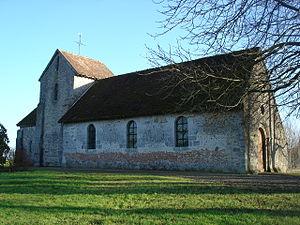
Eglise Saint Rufin et Saint Valère de Pierre-Morains (12e siecle), Marne, France
Cet article recense les monuments historiques de la Marne, en France.
Cet article recense les monuments historiques français classés en 1915.
Pierre-Morains est une commune française, située dans le département de la Marne en région Grand Est.